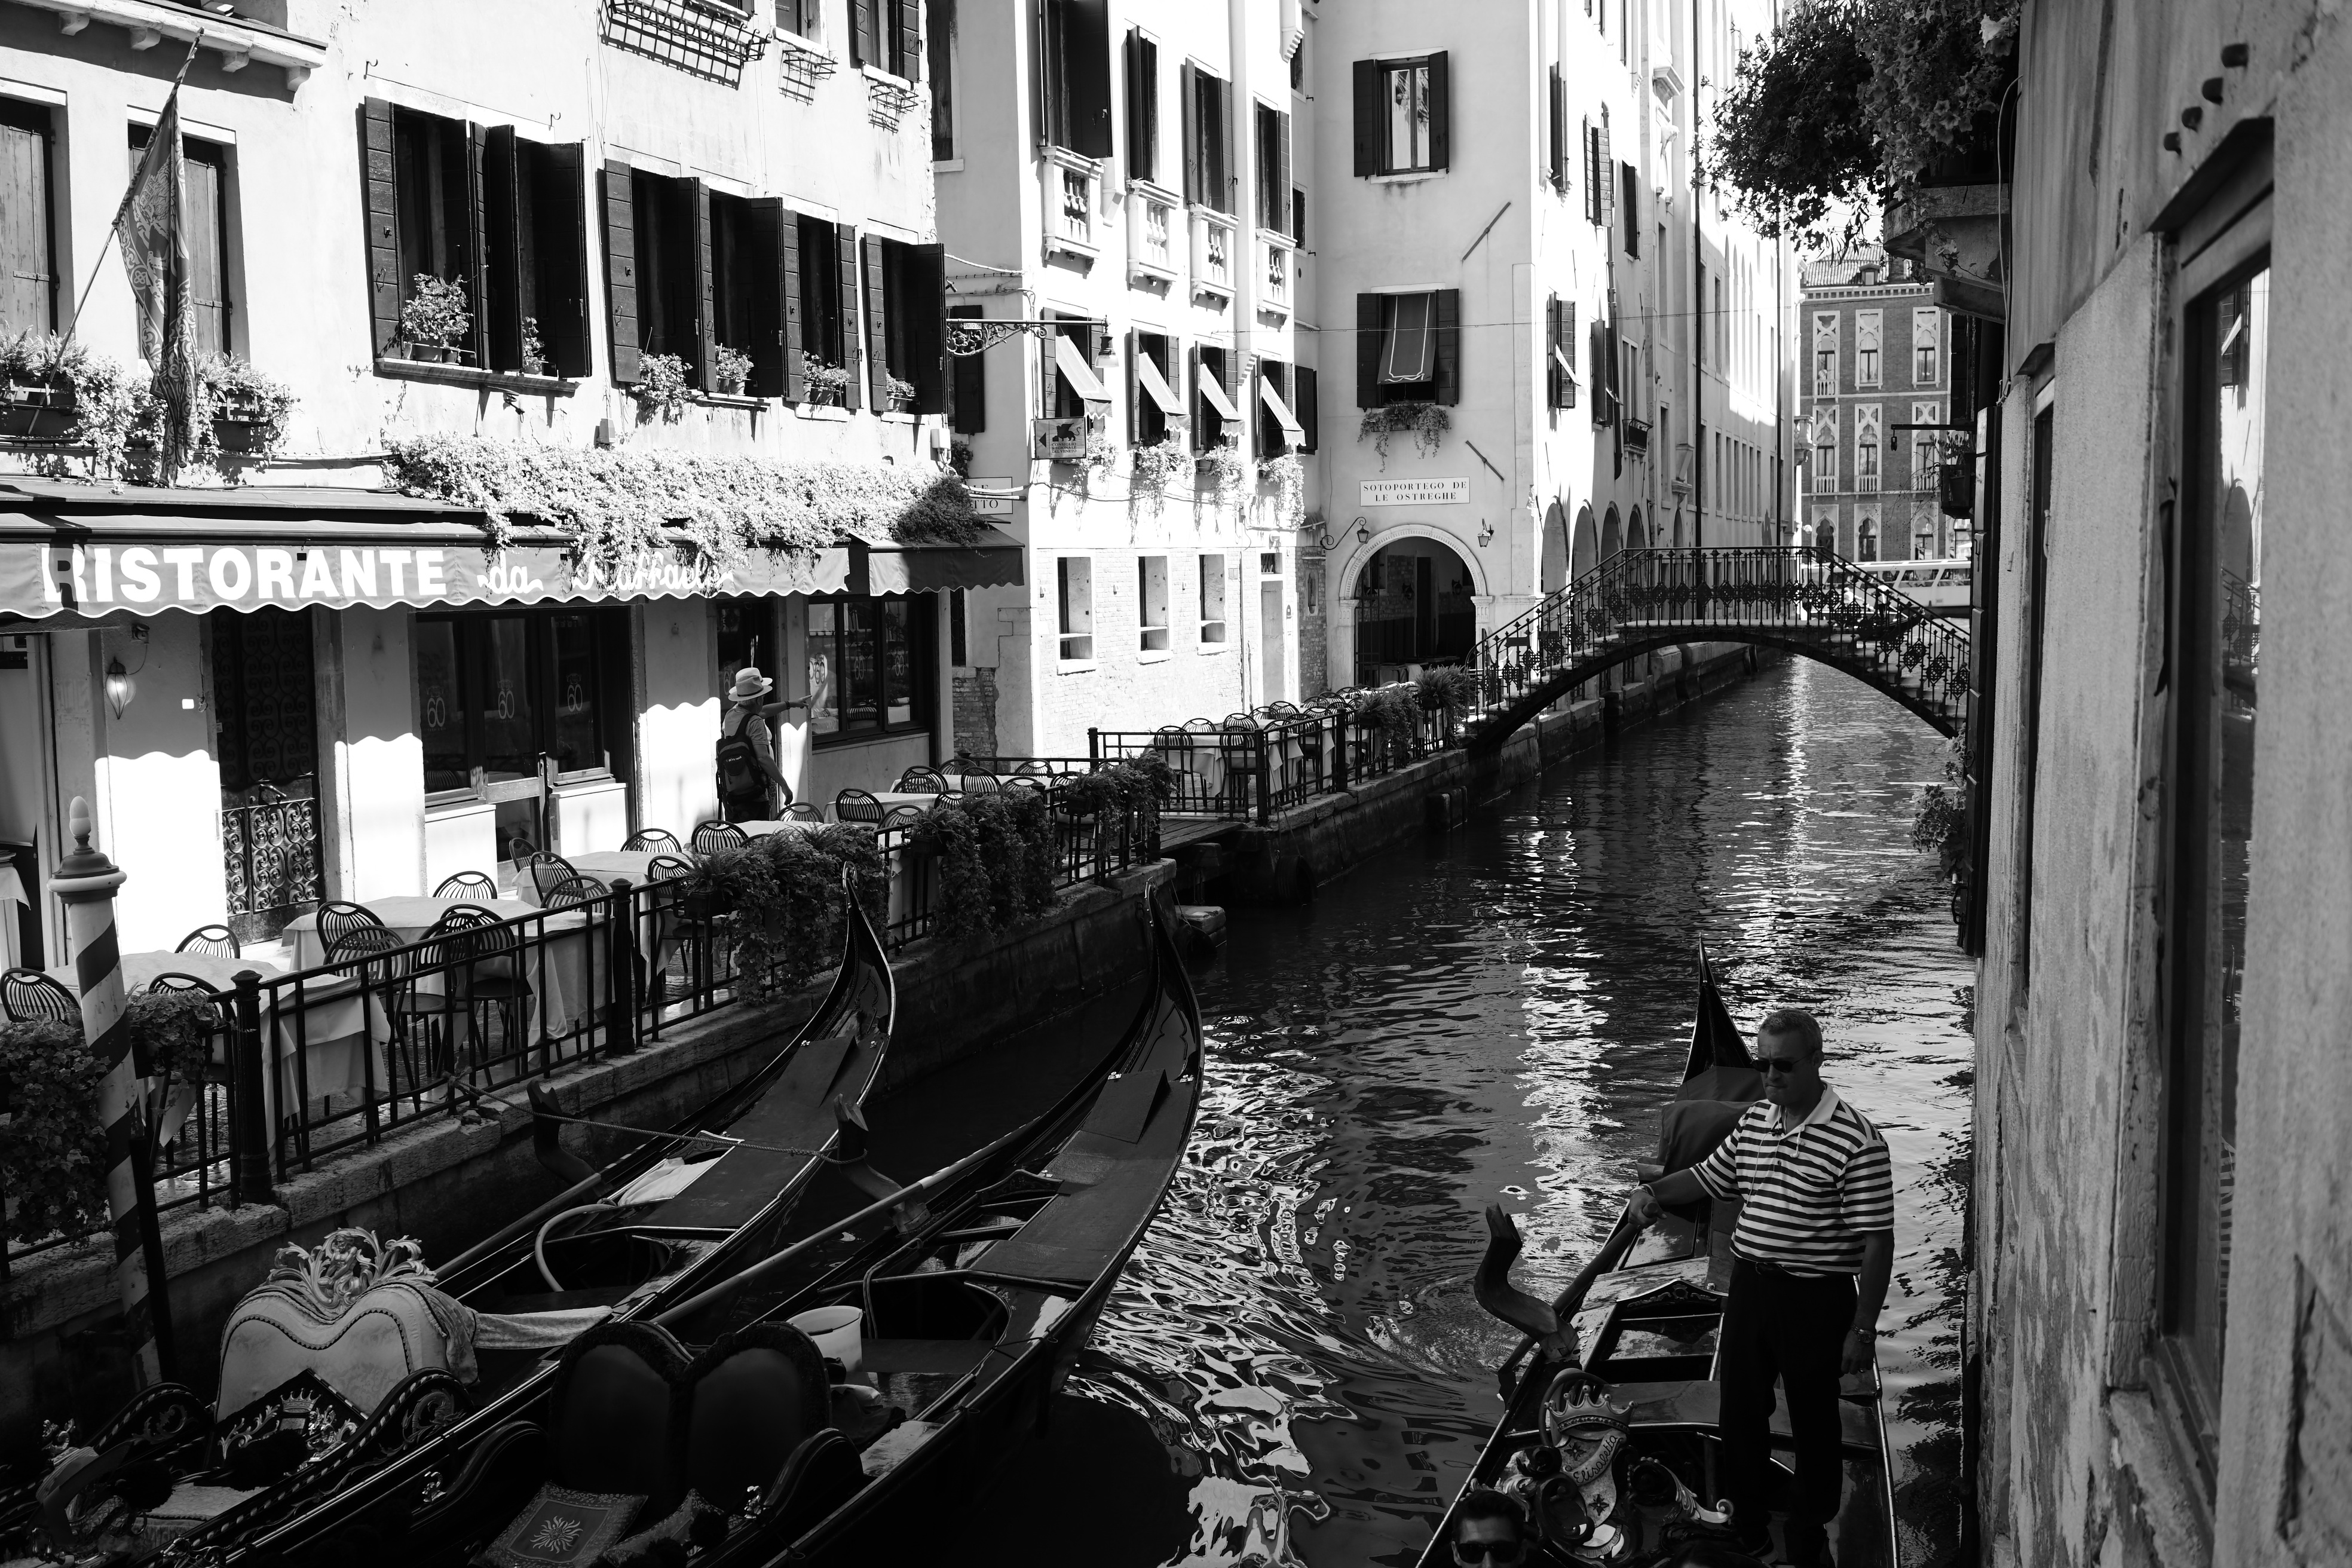
black and white, boat, canal, cityscape, vehicle, monochrome, waterway, gondola, watercraft, monochrome photography